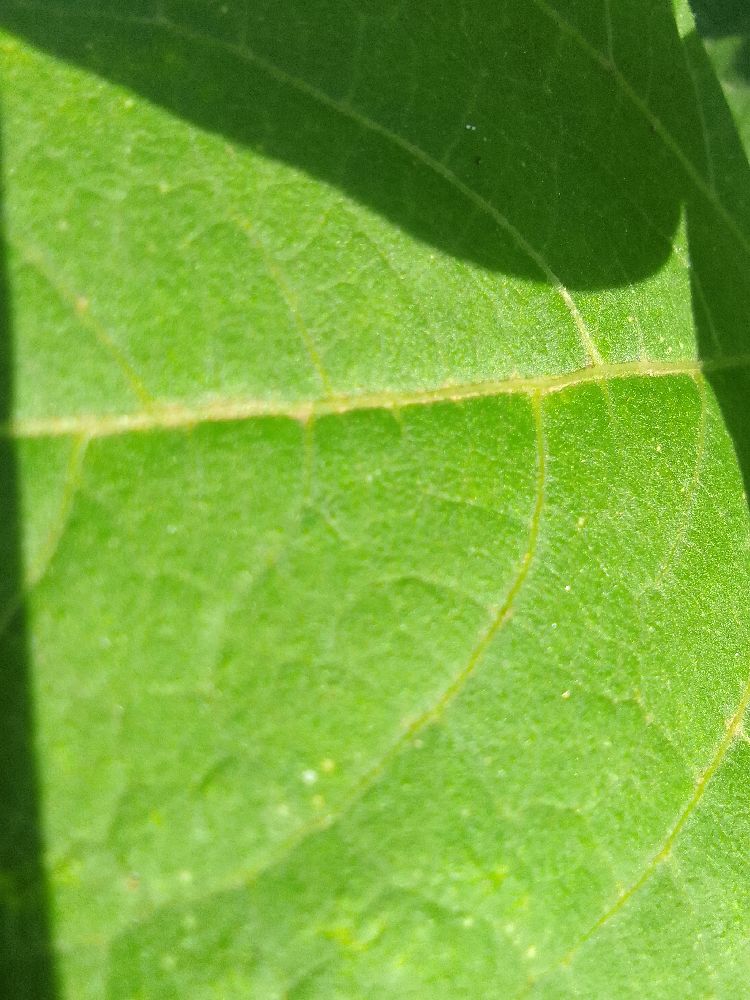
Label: healthy